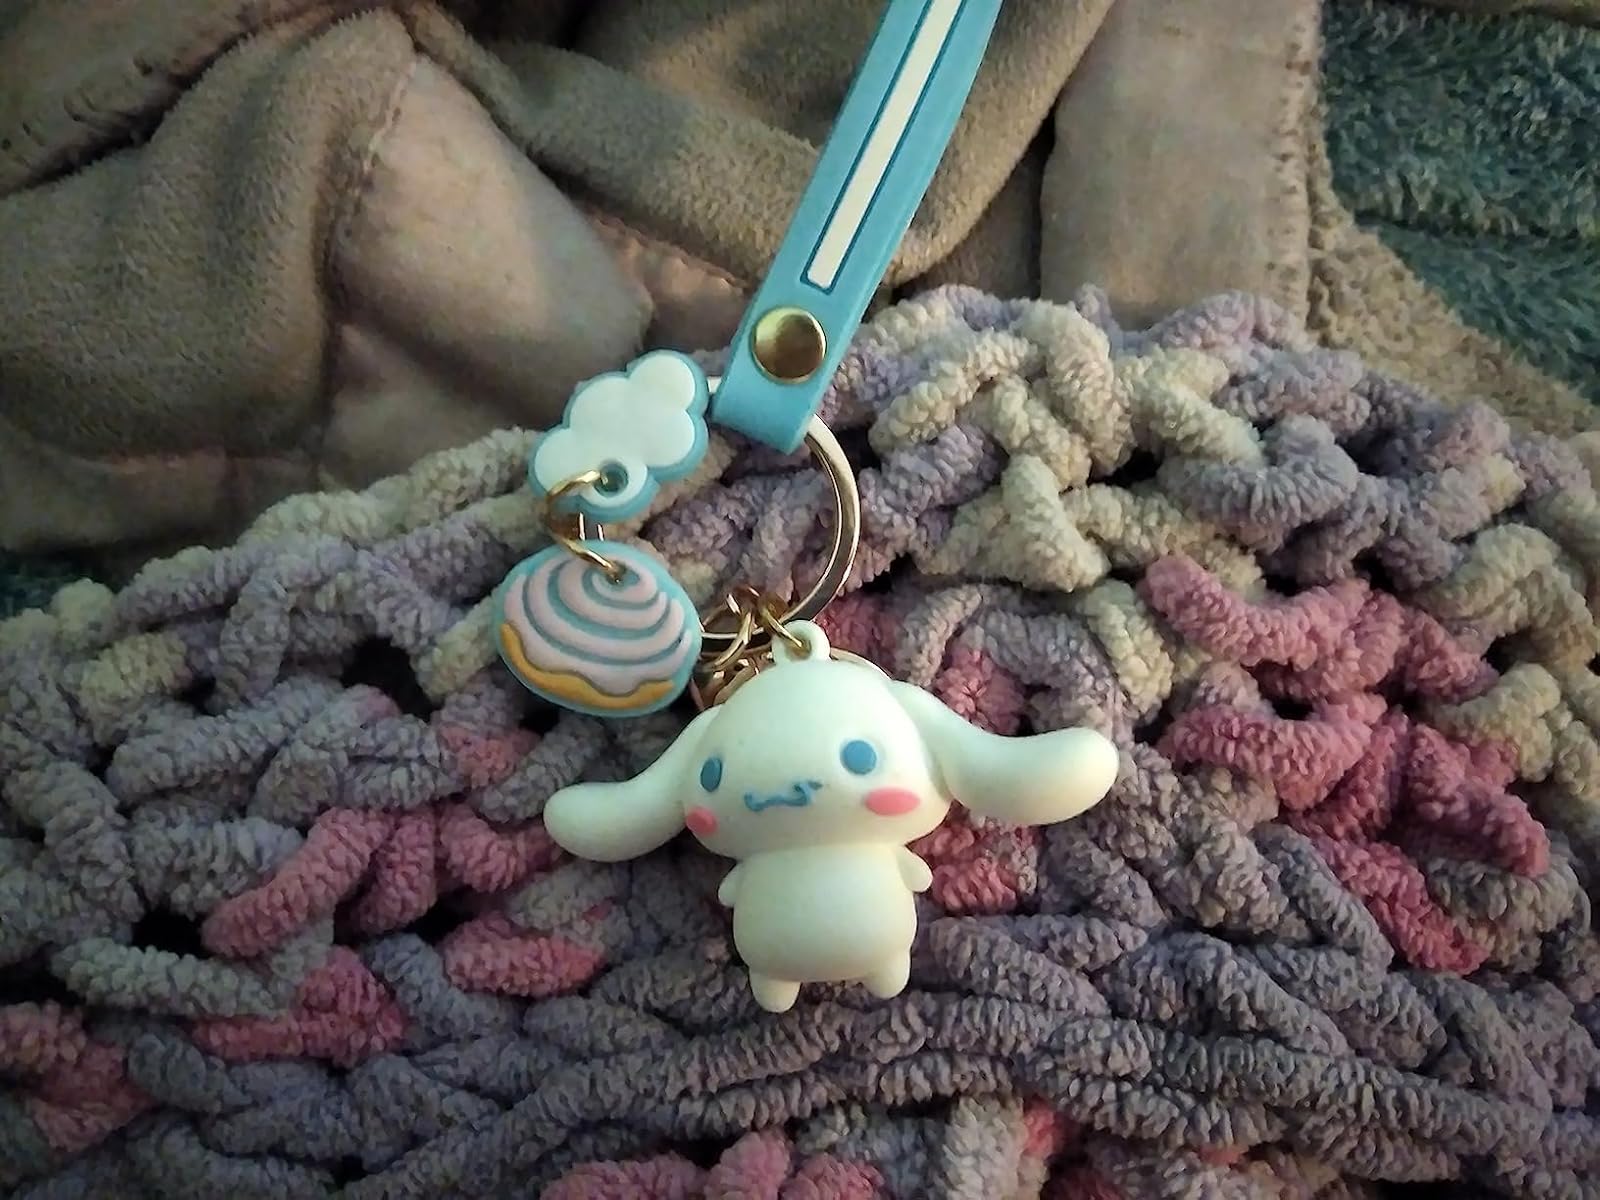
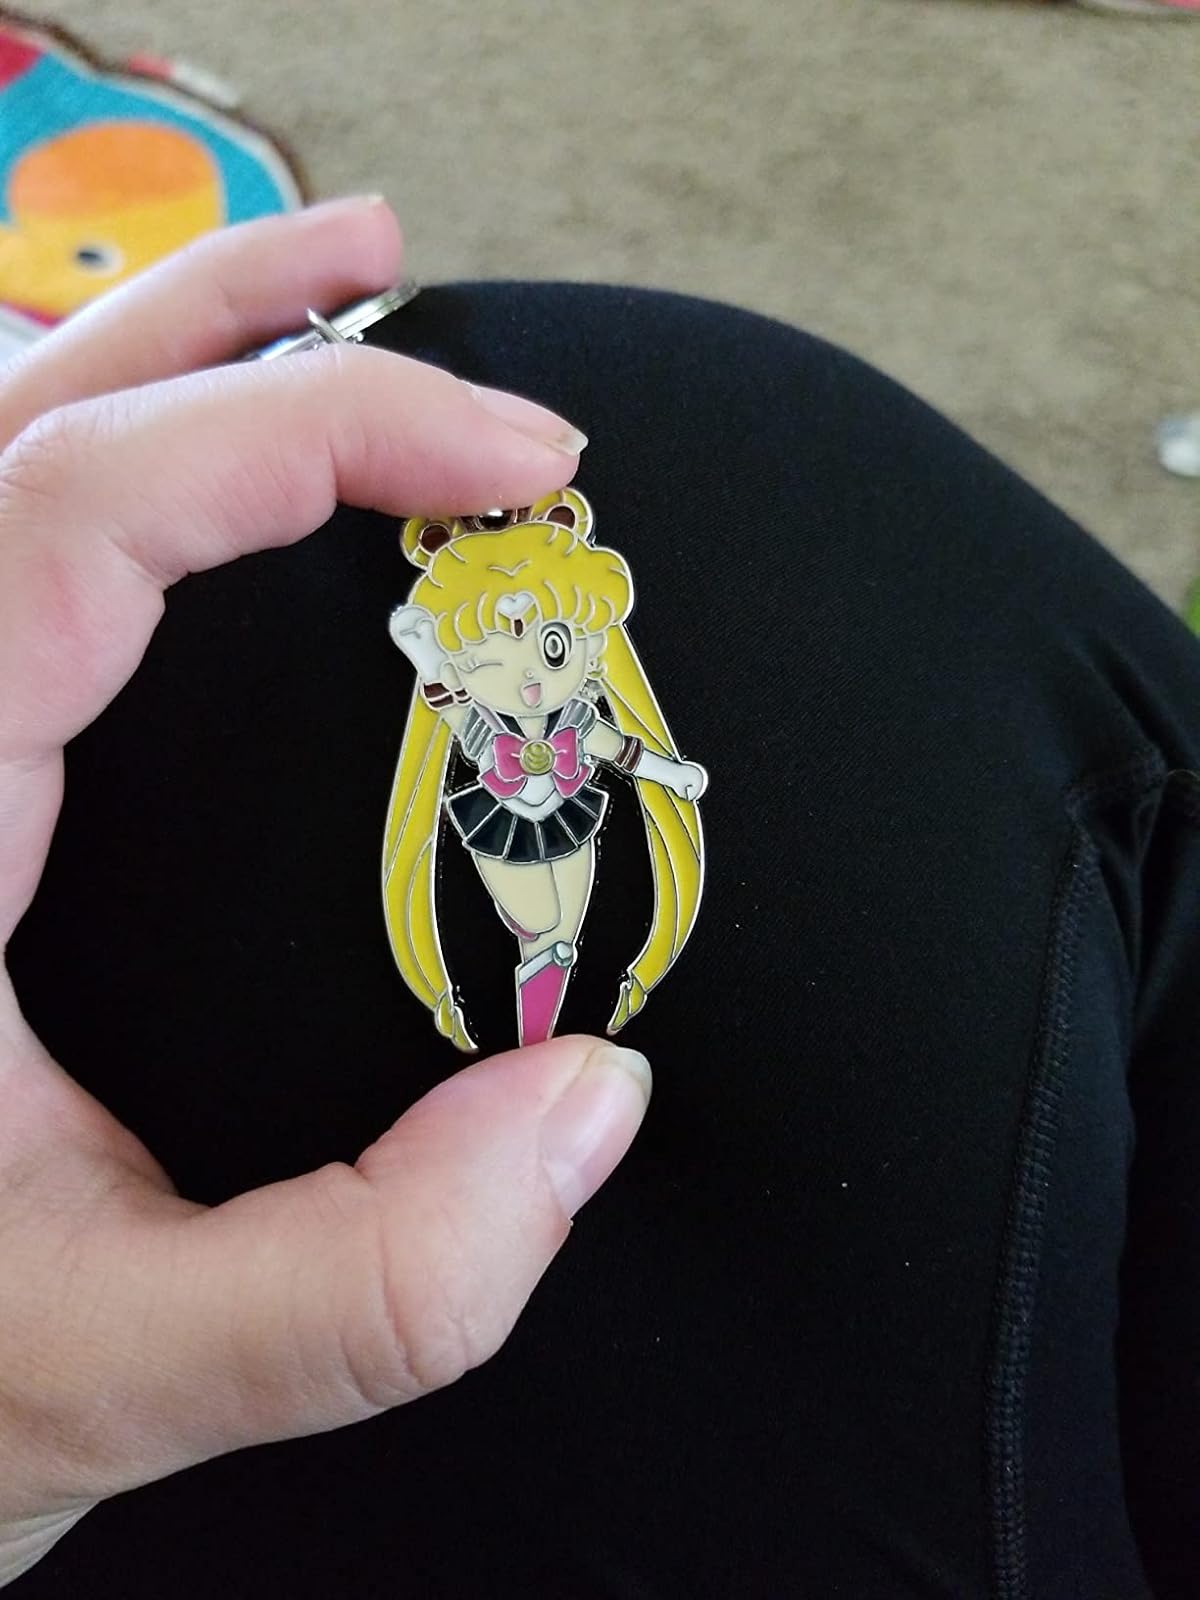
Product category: accessories_keychain
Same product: no